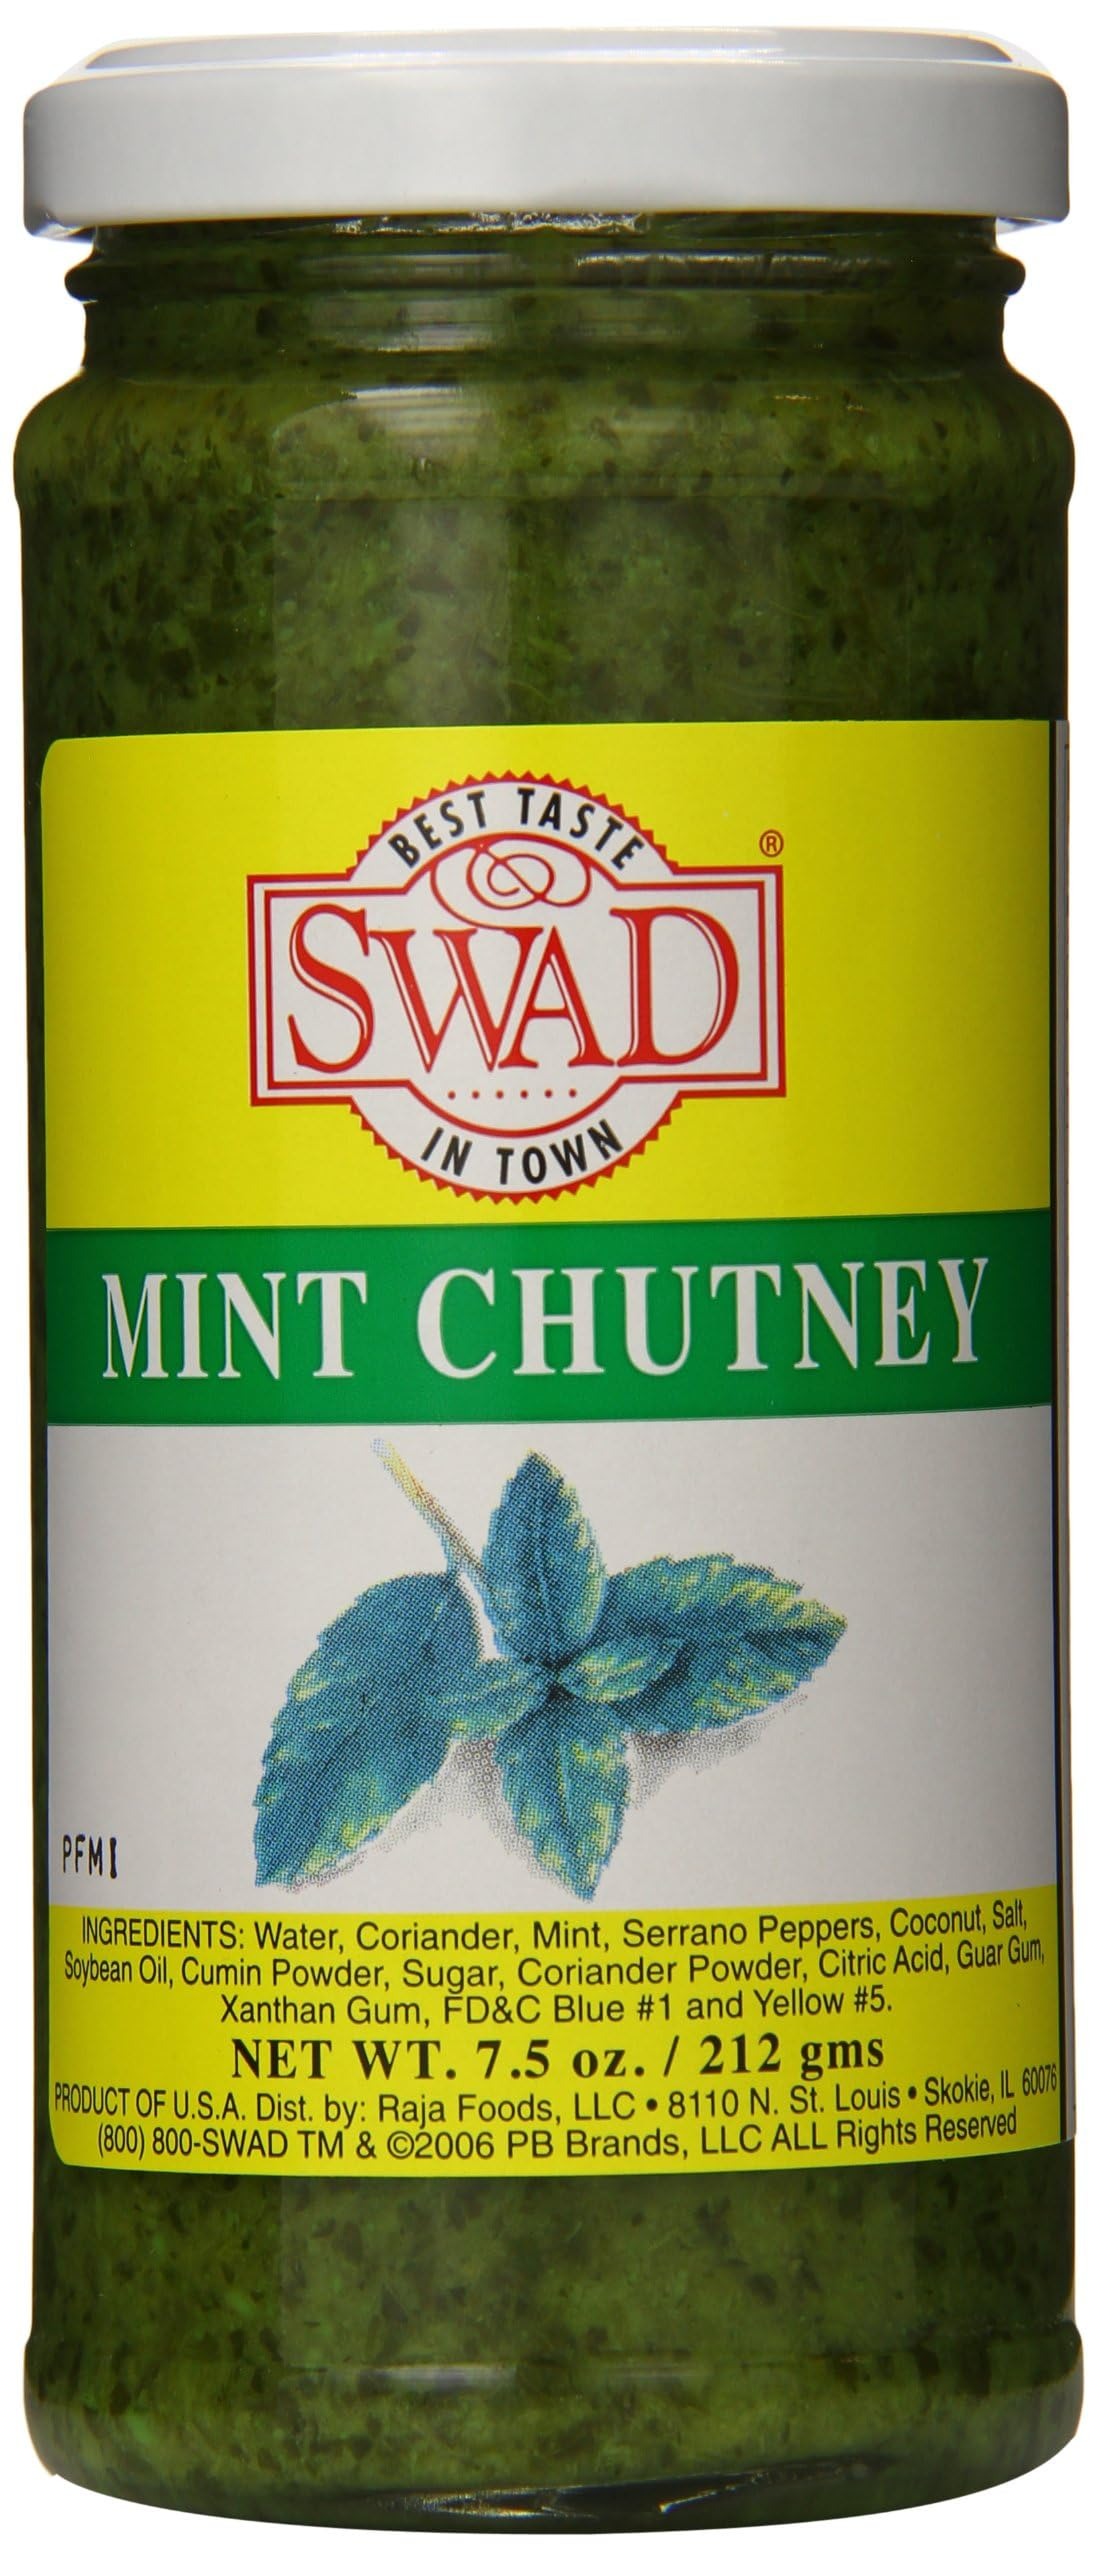
Item Name: Swad Mint Chutney, 7.5 Ounce
Bullet Point 1: The package dimension of the product is 6"L x 5"W x 4"H
Bullet Point 2: The package weight of the product is 1.1 Pounds
Bullet Point 3: Country of origin is United States
Value: 7.5
Unit: ounce

Price: 9.35